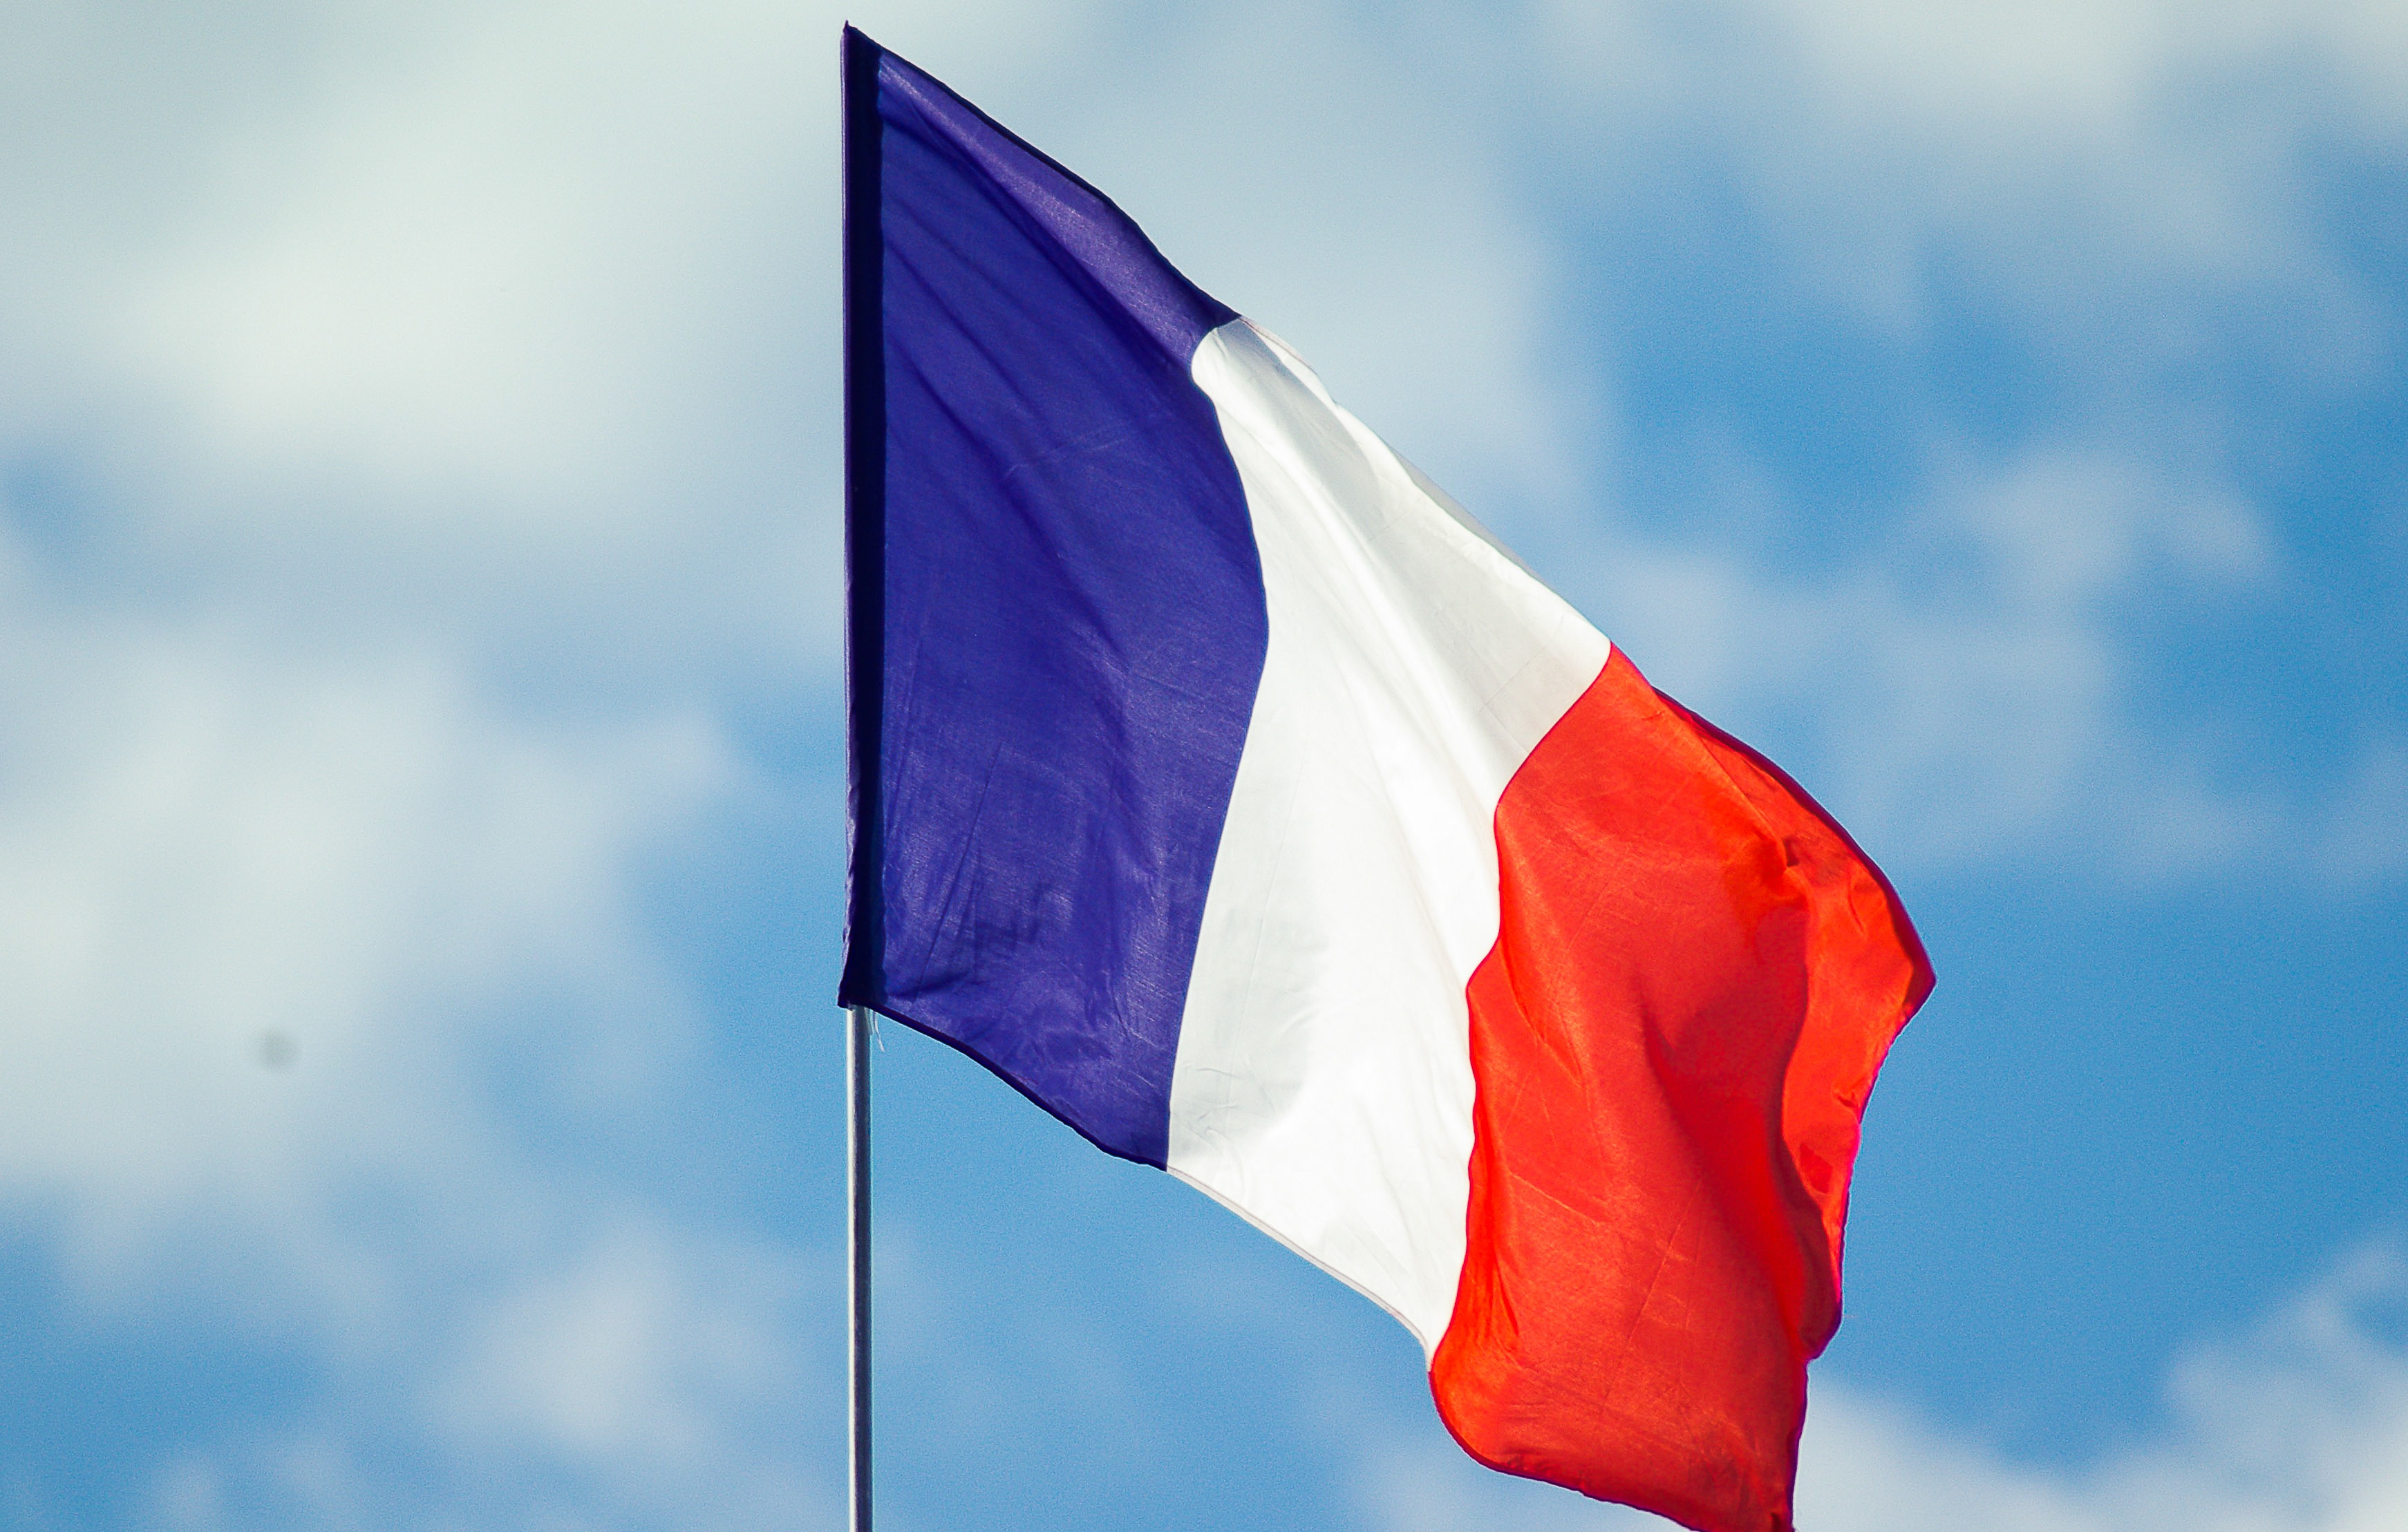
sky, wind, france, red, color, flag, blue, nation, red flag, french flag, flag of the united states